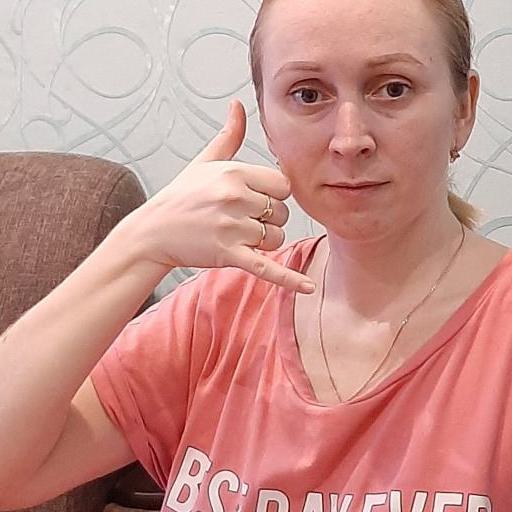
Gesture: call